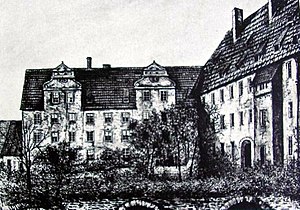
Martin Luther / Undervisning i Wittenberg (fra 1509) / "Tårnoplevelsen"
Universitetet i Wittenberg.
"""Luther"" omdirigeres hertil. For andre betydninger af Luther, se Luther.